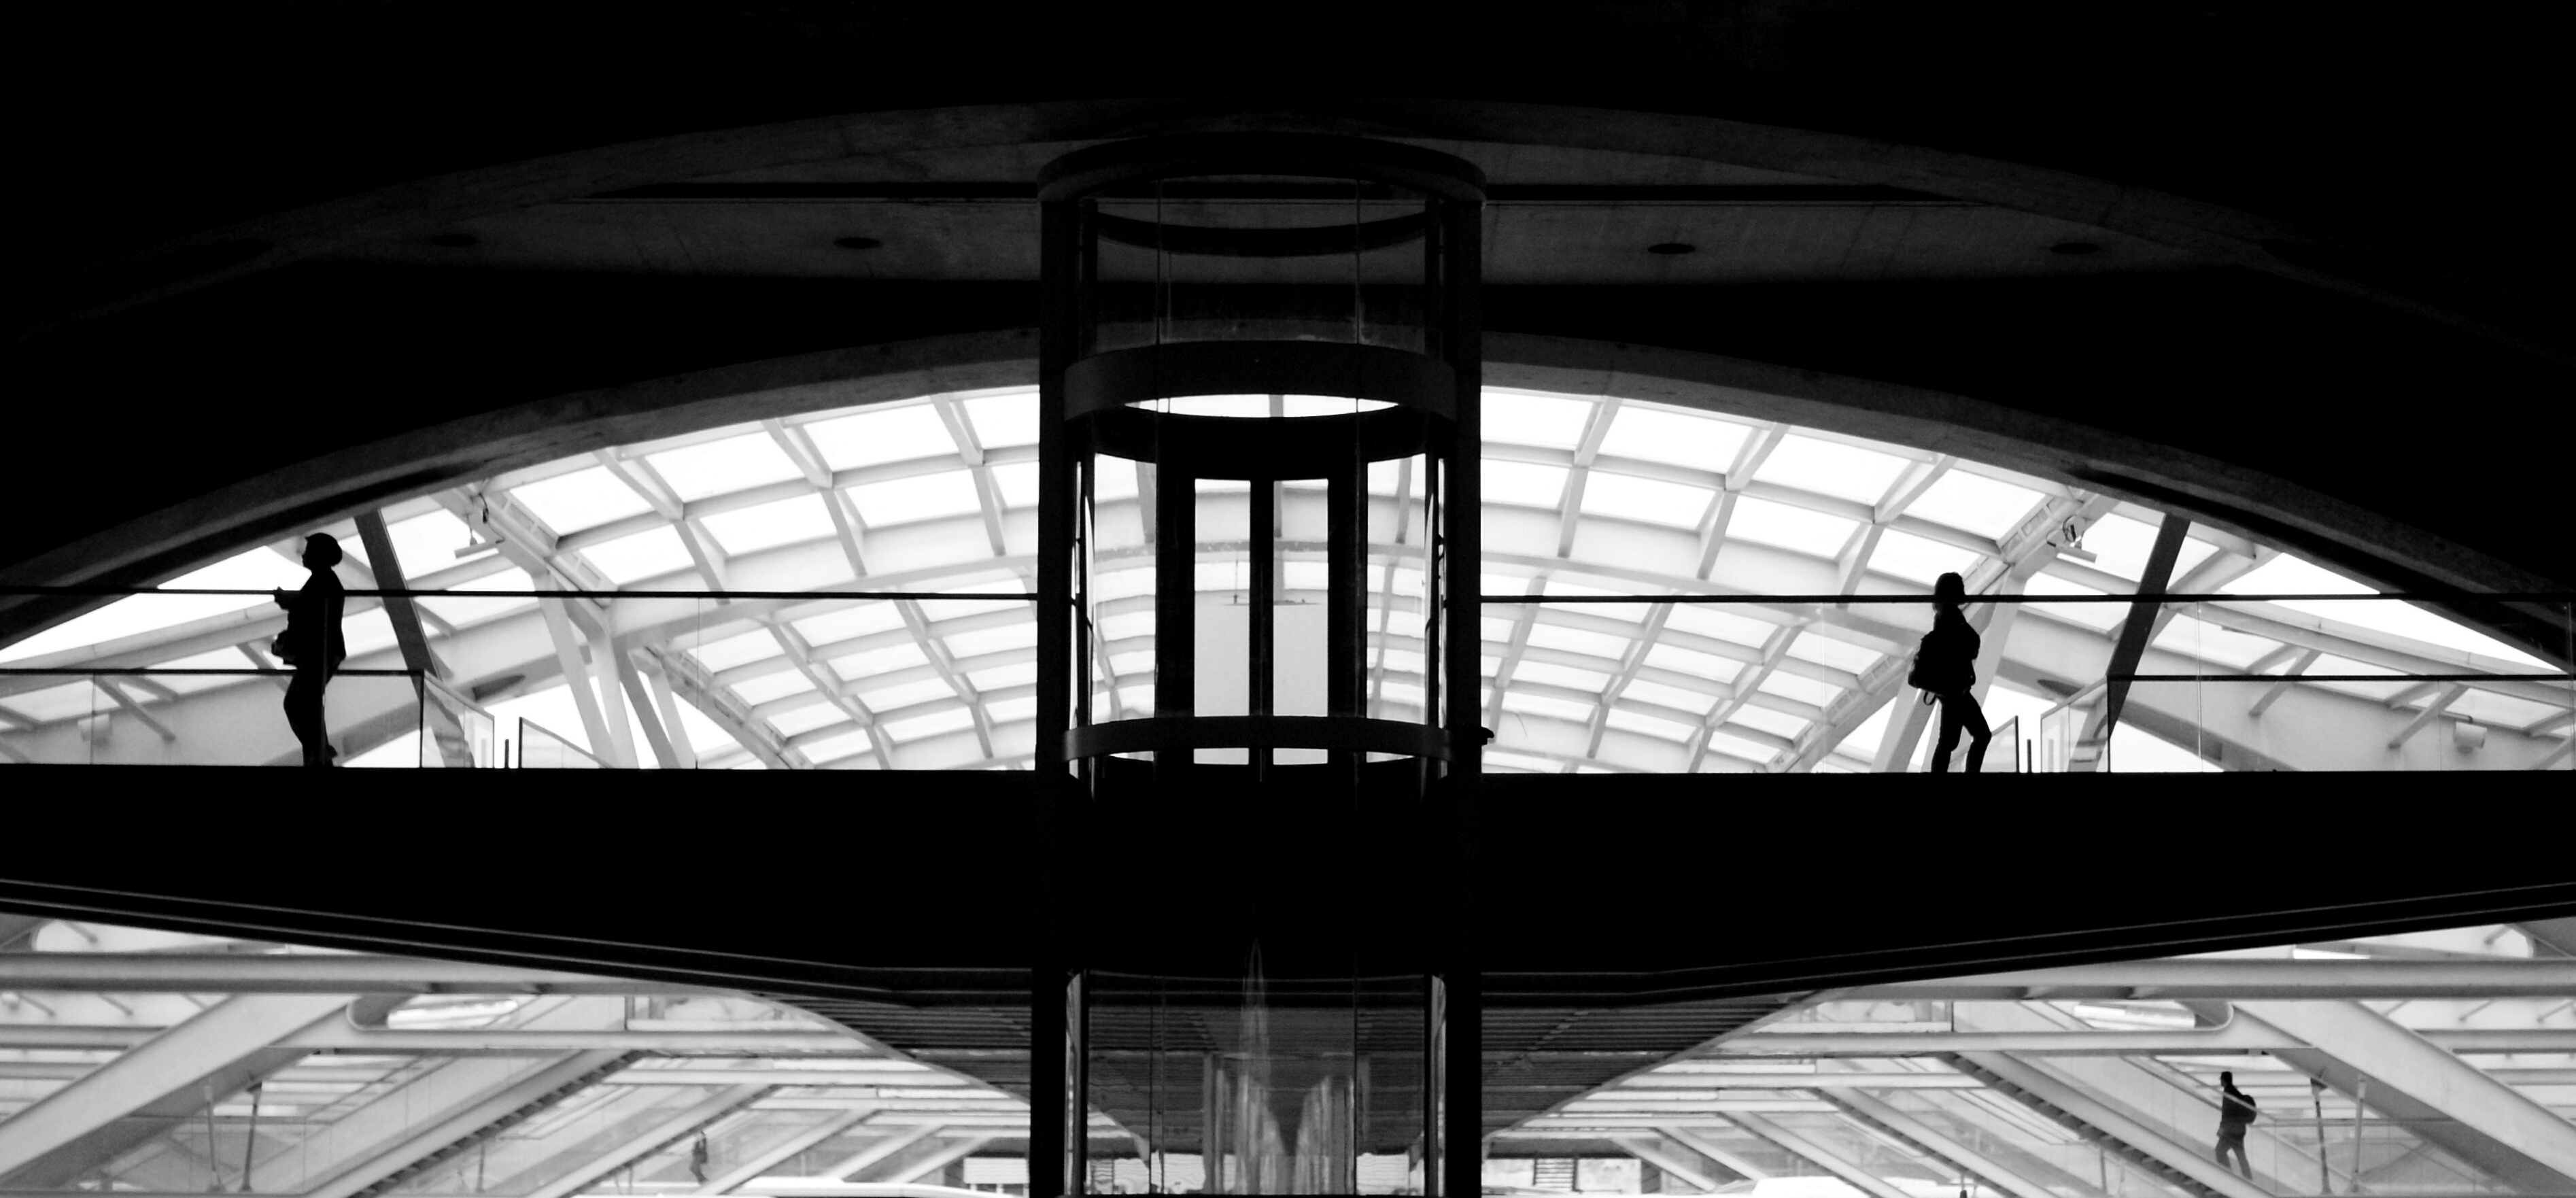
silhouette, creative, black and white, architecture, people, white, street, photography, urban, social, arch, line, lens, black, monochrome, streetphotography, bw, blackandwhite, blackwhite, streets, best, 50mm, moments, symmetry, public, prime, sony, pretoebranco, rua, streetphoto, dome, branco, silhouettes, shape, lisboa, lisbon, moment, unposed, souls, pretobranco, preto, sp, dslra200, pb, inpublic, fotografiaderua, streetmoments, lavinha, sal50f18, daylighting, monochrome photography